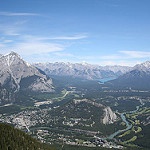
Scene: Outdoor